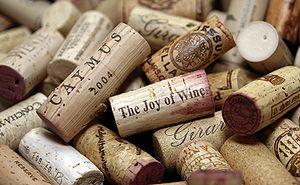
Bouchons de vin